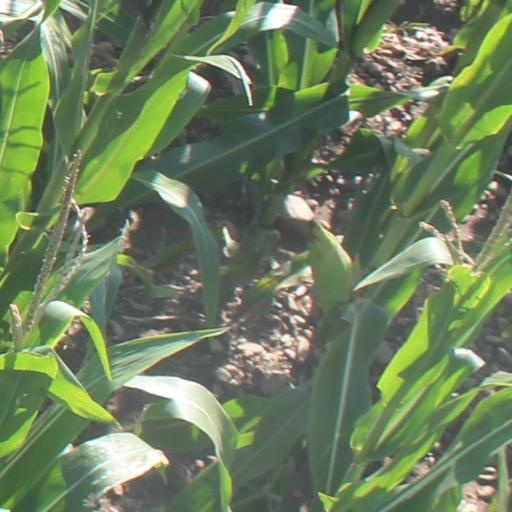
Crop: maize; corn